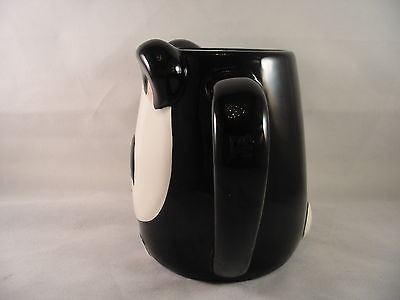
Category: mug